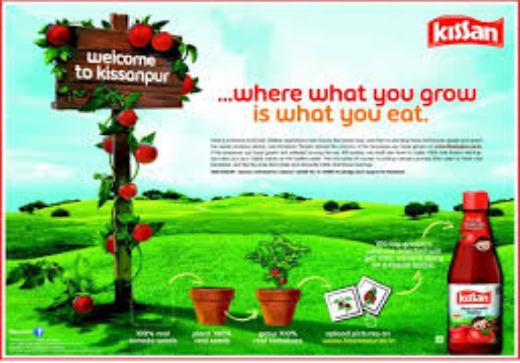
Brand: Kissan
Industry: Food